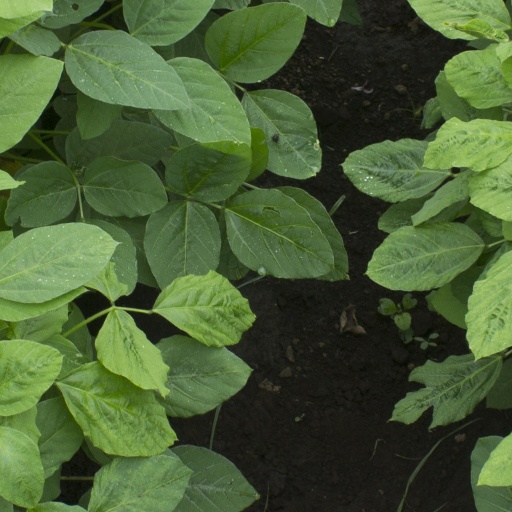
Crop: soybean